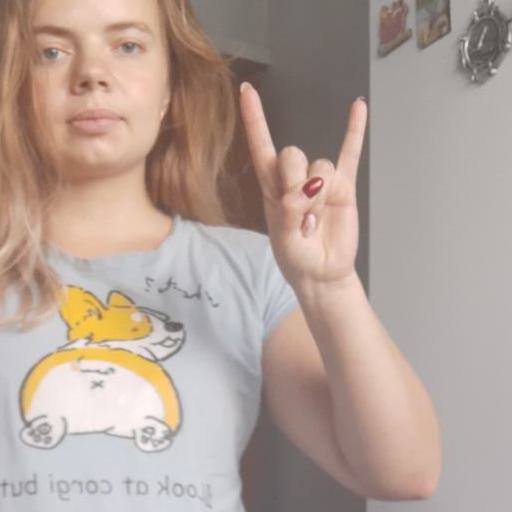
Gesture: rock